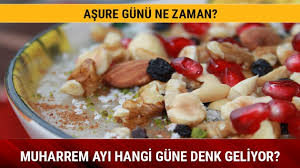
Yemek: asure